Roman navy

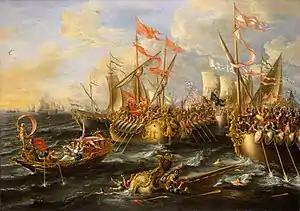
"The Battle of Actium", by Laureys a Castro, painted 1672.

The last major campaigns of the Roman navy in the Mediterranean until the late 3rd century AD would be in the civil wars that ended the Republic. In the East, the Republican faction quickly established its control, and Rhodes, the last independent maritime power in the Aegean, was subdued by Gaius Cassius Longinus in 43 BC, after its fleet was defeated off Kos. In the West, against the triumvirs stood Sextus Pompeius, who had been given command of the Italian fleet by the Senate in 43 BC. He took control of Sicily and made it his base, blockading Italy and stopping the politically crucial supply of grain from Africa to Rome. After suffering a defeat from Sextus in 42 BC, Octavian initiated massive naval armaments, aided by his closest associate, Marcus Agrippa: ships were built at Ravenna and Ostia, the new artificial harbor of Portus Julius built at Cumae, and soldiers and rowers levied, including over 20,000 manumitted slaves. Finally, Octavian and Agrippa defeated Sextus in the Battle of Naulochus in 36 BC, putting an end to all Pompeian resistance.